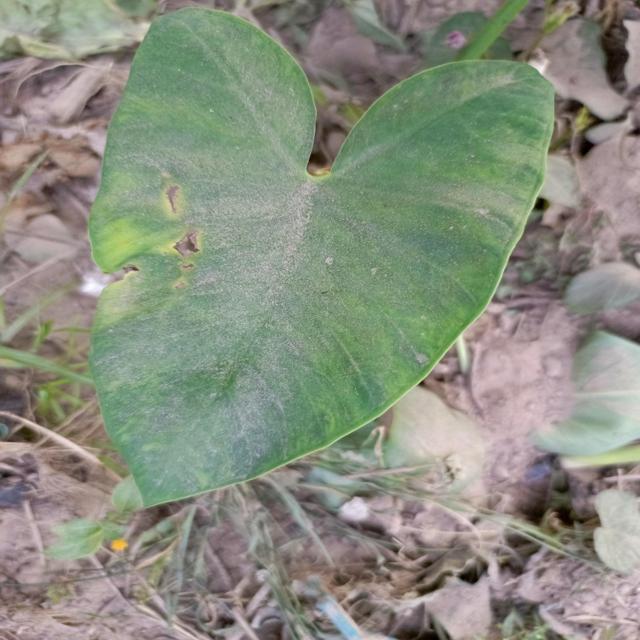
Label: Mid_Blight